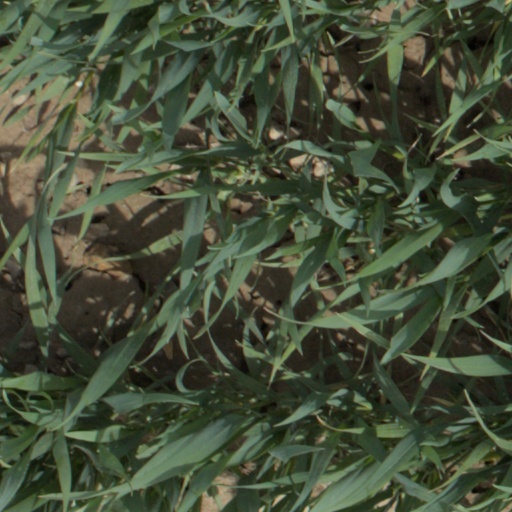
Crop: wheat